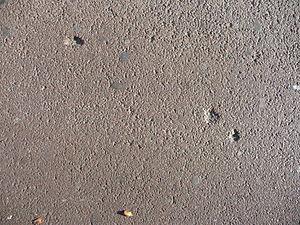
L'assassinat de Theo van Gogh est l'assassinat du réalisateur néerlandais controversé Theo van Gogh le 2 novembre 2004 par Mohammed Bouyeri à la suite d'un court-métrage critiquant l'islam.